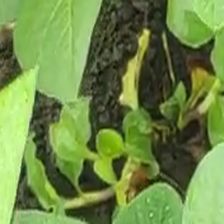
Weed species: Kena_(Commplina_benghalensio)